Most of the Time

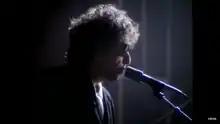
Bob Dylan in a screen capture from the "Most of the Time" music video

Dylan recorded three studio versions of the song at the Record Plant in Los Angeles, California on March 16, 1990, during sessions for his album "Under the Red Sky". The performance was filmed with Dylan and band playing live on camera for a music video directed by Dylan's son Jesse Dylan. Dylan was accompanied by "Under the Red Sky" session players David Lindley on guitar, Randy Jackson on bass and Kenny Aronoff on drums for this performance, which was produced by Don Was. A promotional CD (Columbia CSK 73326) was sent to radio stations including this "live" video version, the original "Oh Mercy" version, and an edit of the "Oh Mercy" version running 3 minutes and 55 seconds. Jesse Dylan later said that as his father is not proficient at lip-synching, "we did a lot of fast cuts from him singing live to thematic material using the actual track. So he never had to lip-synch. He looks great and it doesn't look directed. You create a space for Bob to be Bob". Williams felt that the video version lacked the impact of the album version, and Heylin has dismissed it as a "thudding threnody".